Libby Kosmala

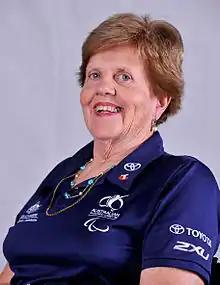
2012 Australian Paralympic team portrait

Elizabeth "Libby" Dudley Kosmala (née Richards) (born 8 July 1942) is an Australian shooter with paraplegia. She represented Australia at twelve Paralympics from 1972 to 2016, and won thirteen medals, nine of them gold.